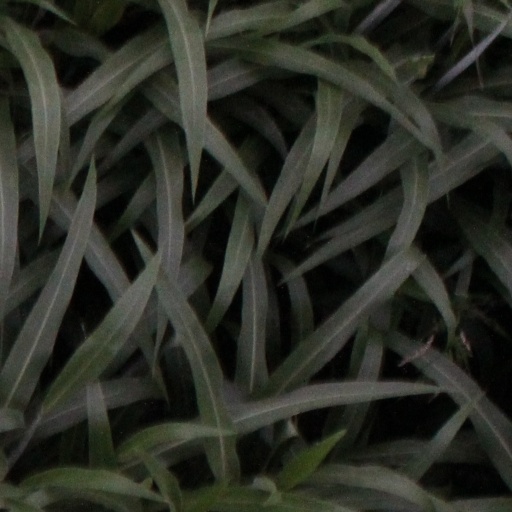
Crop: sorghum